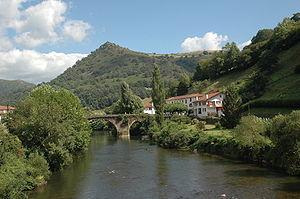
La Nive est une rivière française du Pays basque, dans le département des Pyrénées-Atlantiques, affluent en rive gauche de l'Adour.
Bidarray est une commune française, située dans le département des Pyrénées-Atlantiques en région Nouvelle-Aquitaine.